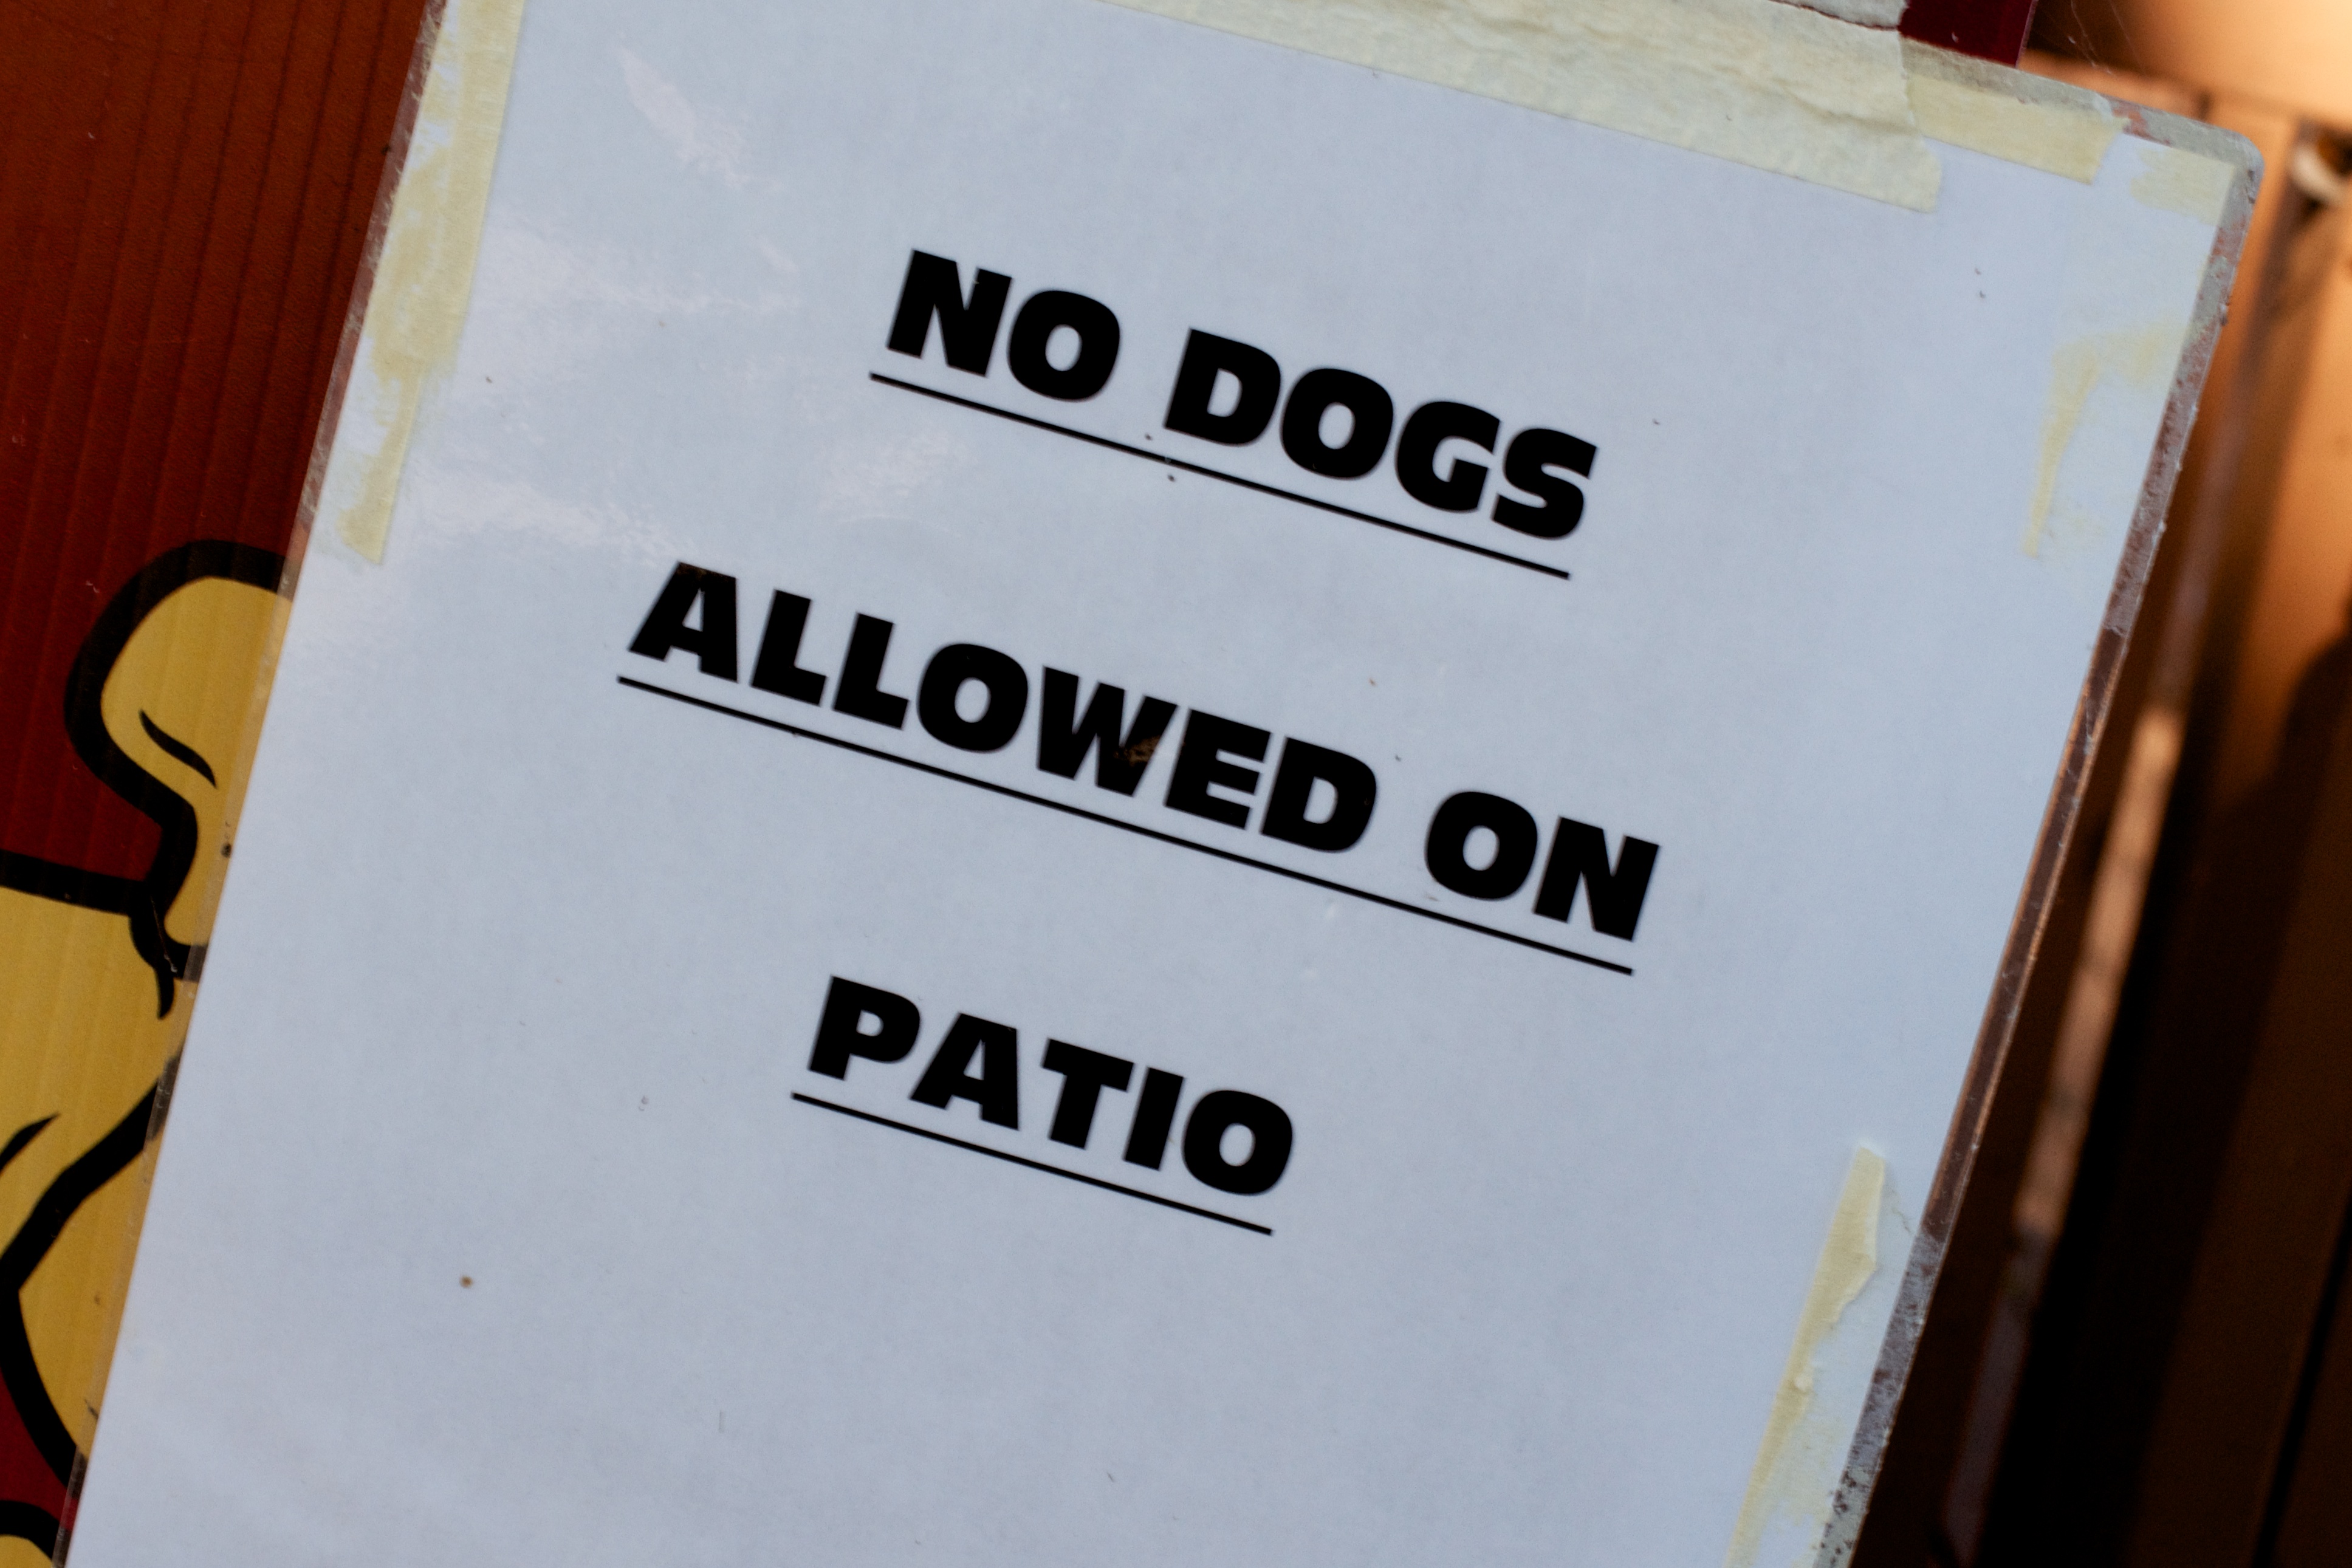
sign, brand, design